Dollis Hill tube station

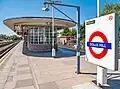
Island platform at the station

Dollis Hill is a London Underground station at Dollis Hill, near to Willesden and Gladstone Park in the London Borough of Brent. It is on the Jubilee line between Neasden and Willesden Green stations, and is located in Travelcard Zone 3. Metropolitan line trains pass through the station without stopping.